Safdar Hashmi

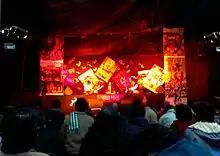
Classical Singer Vidya Shah is Performing for Sahmat. 1 January 2011, New-Delhi.

Hashmi has become a symbol of cultural resistance against authoritarianism for the Indian Left. JANAM continues its theatre work, and on 12 April 2012, Hashmi's birthday, the group inaugurated Studio Safdar, a performance and workshop space located in Shadi Khampur, near Patel Nagar in Central Delhi. The space is next door to a left-wing cafe and bookstore, May Day. The writer Bhisham Sahni, along with many other artists, founded the Safdar Hashmi Memorial Trust (SAHMAT) in February 1989, as an open platform for politically and socially conscious artists. Hashmi's writings were later collected in "The Right to Perform: Selected Writings of Safdar Hashmi" (New Delhi, 1989).